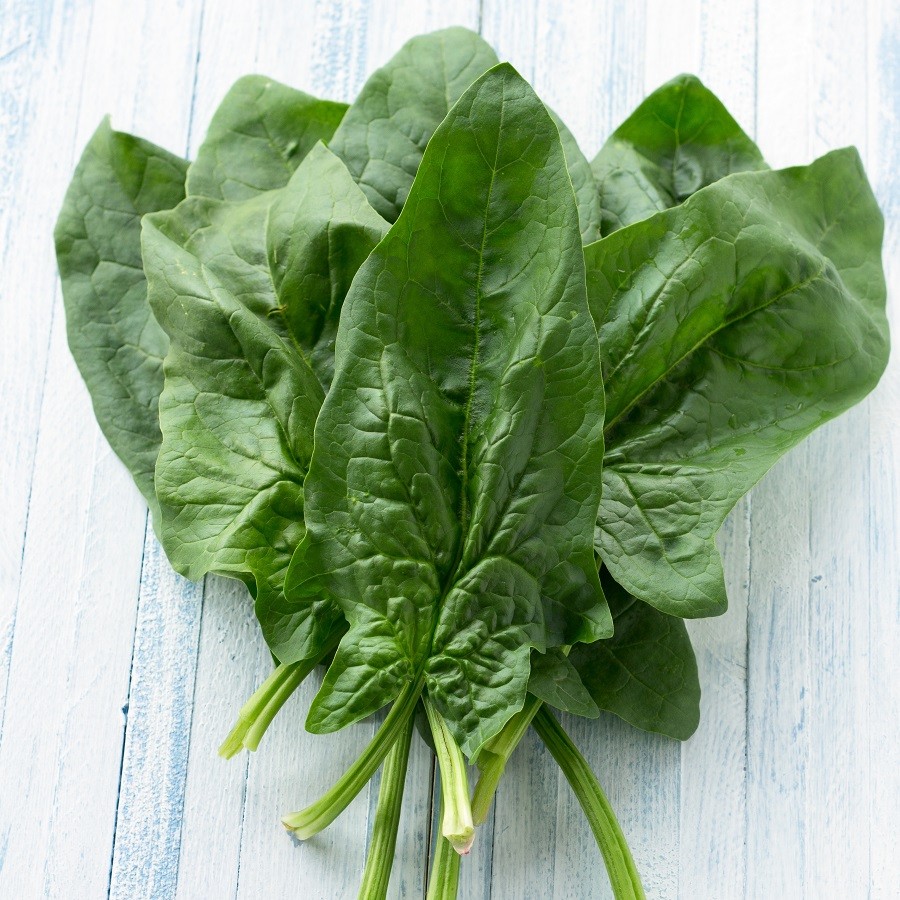
Label: spinach